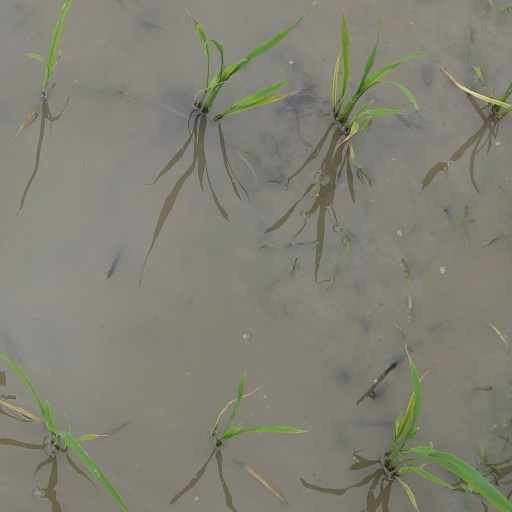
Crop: rice